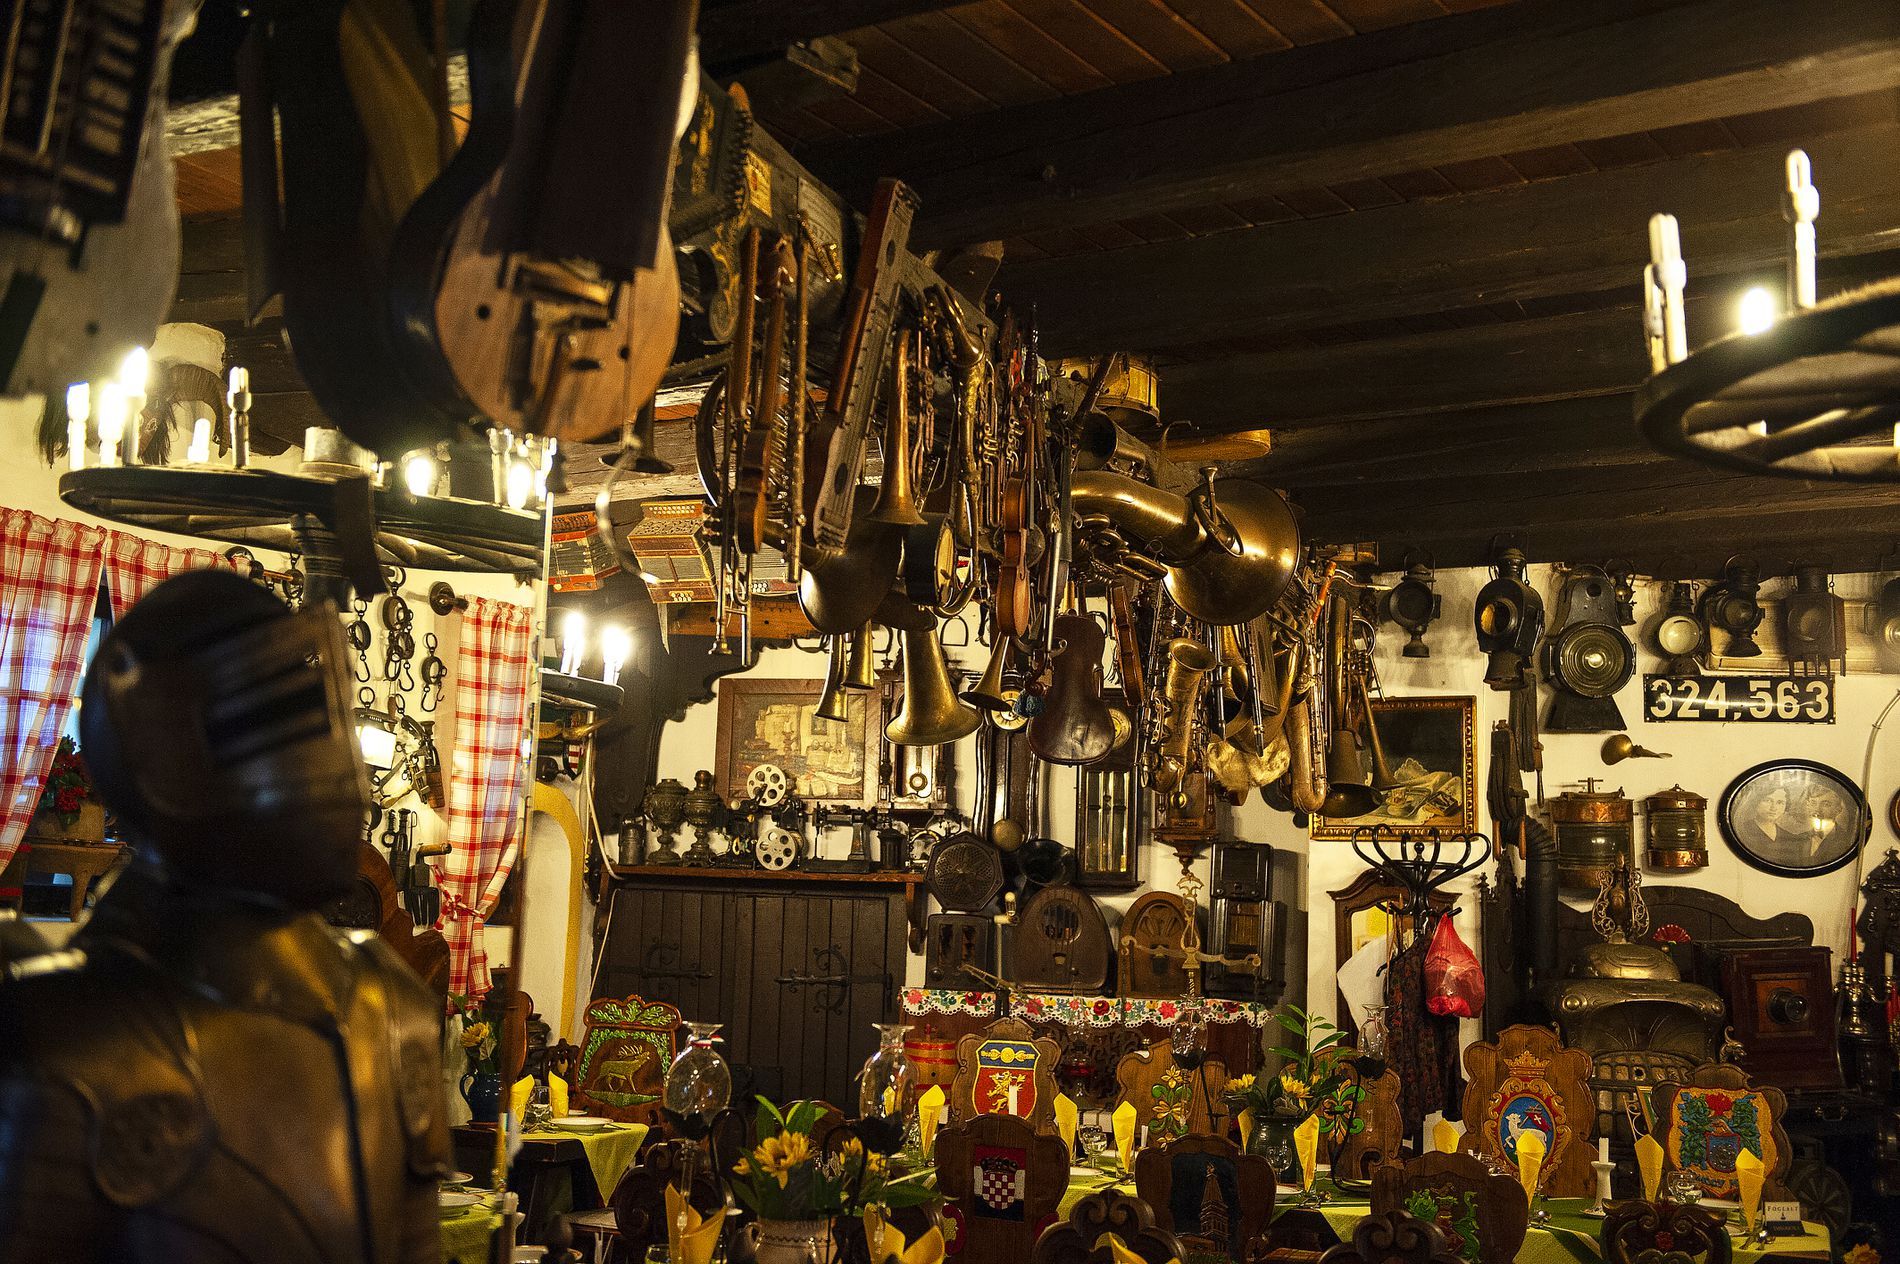
Eclectic Decor
An eclectic restaurant interior features countless musical instruments hanging from the ceiling and antiques covering the walls, creating a unique, cluttered atmosphere.
Eye-level wide shot capturing the incredibly dense interior of a themed restaurant. Dozens of brass and string instruments hang from the dark beamed ceiling above dining tables, with walls completely covered in assorted antiques and curiosities.
Labels: Architecture, Building, Factory, Urban, Indoors, Restaurant, Manufacturing, Workshop, Adult, Male, Man, Person, Barbershop, Festival, Hanukkah Menorah, Chair, Furniture, Night Life, Pub, Interior Design, Shop, Dining Table, Table, Lighting, Cafe, Dining Room, Room, Bazaar, Market, Altar, Church, Prayer, Art, instruments, Armor, frames
Camera: NIKON CORPORATION NIKON D3
Lens: 24.0-70.0 mm f/2.8, AF-S Zoom-Nikkor 24-70mm f/2.8G ED
Aperture: F2.8
Exposure: 1/80 sec
ISO: 1600
Focal length: 42.0 mm